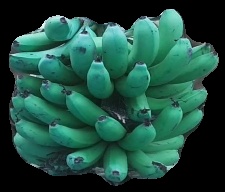
Variety: pachbale
Grade: grade3